Hermes

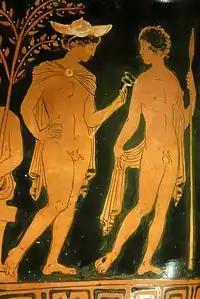
Hermes and a young warrior. Bendis Painter, c. 370 BC.

According to the late Jungian psychotherapist López-Pedraza, everything Hermes thieves, he later sacrifices to the gods.